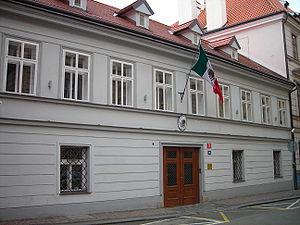
Voici les représentations diplomatiques du Mexique à l'étranger: